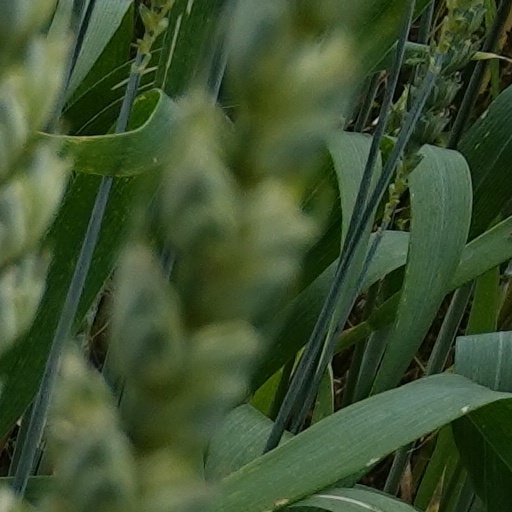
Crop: wheat